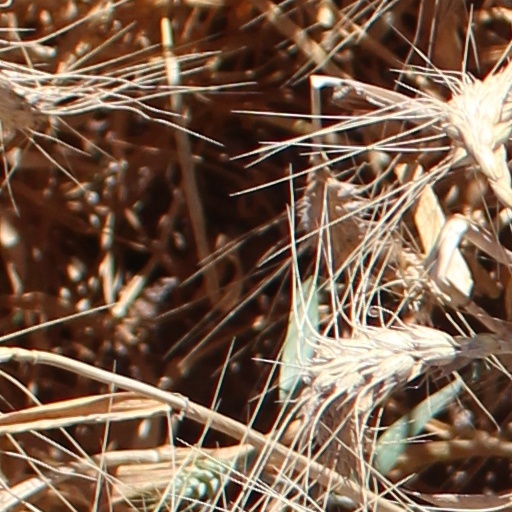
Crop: wheat